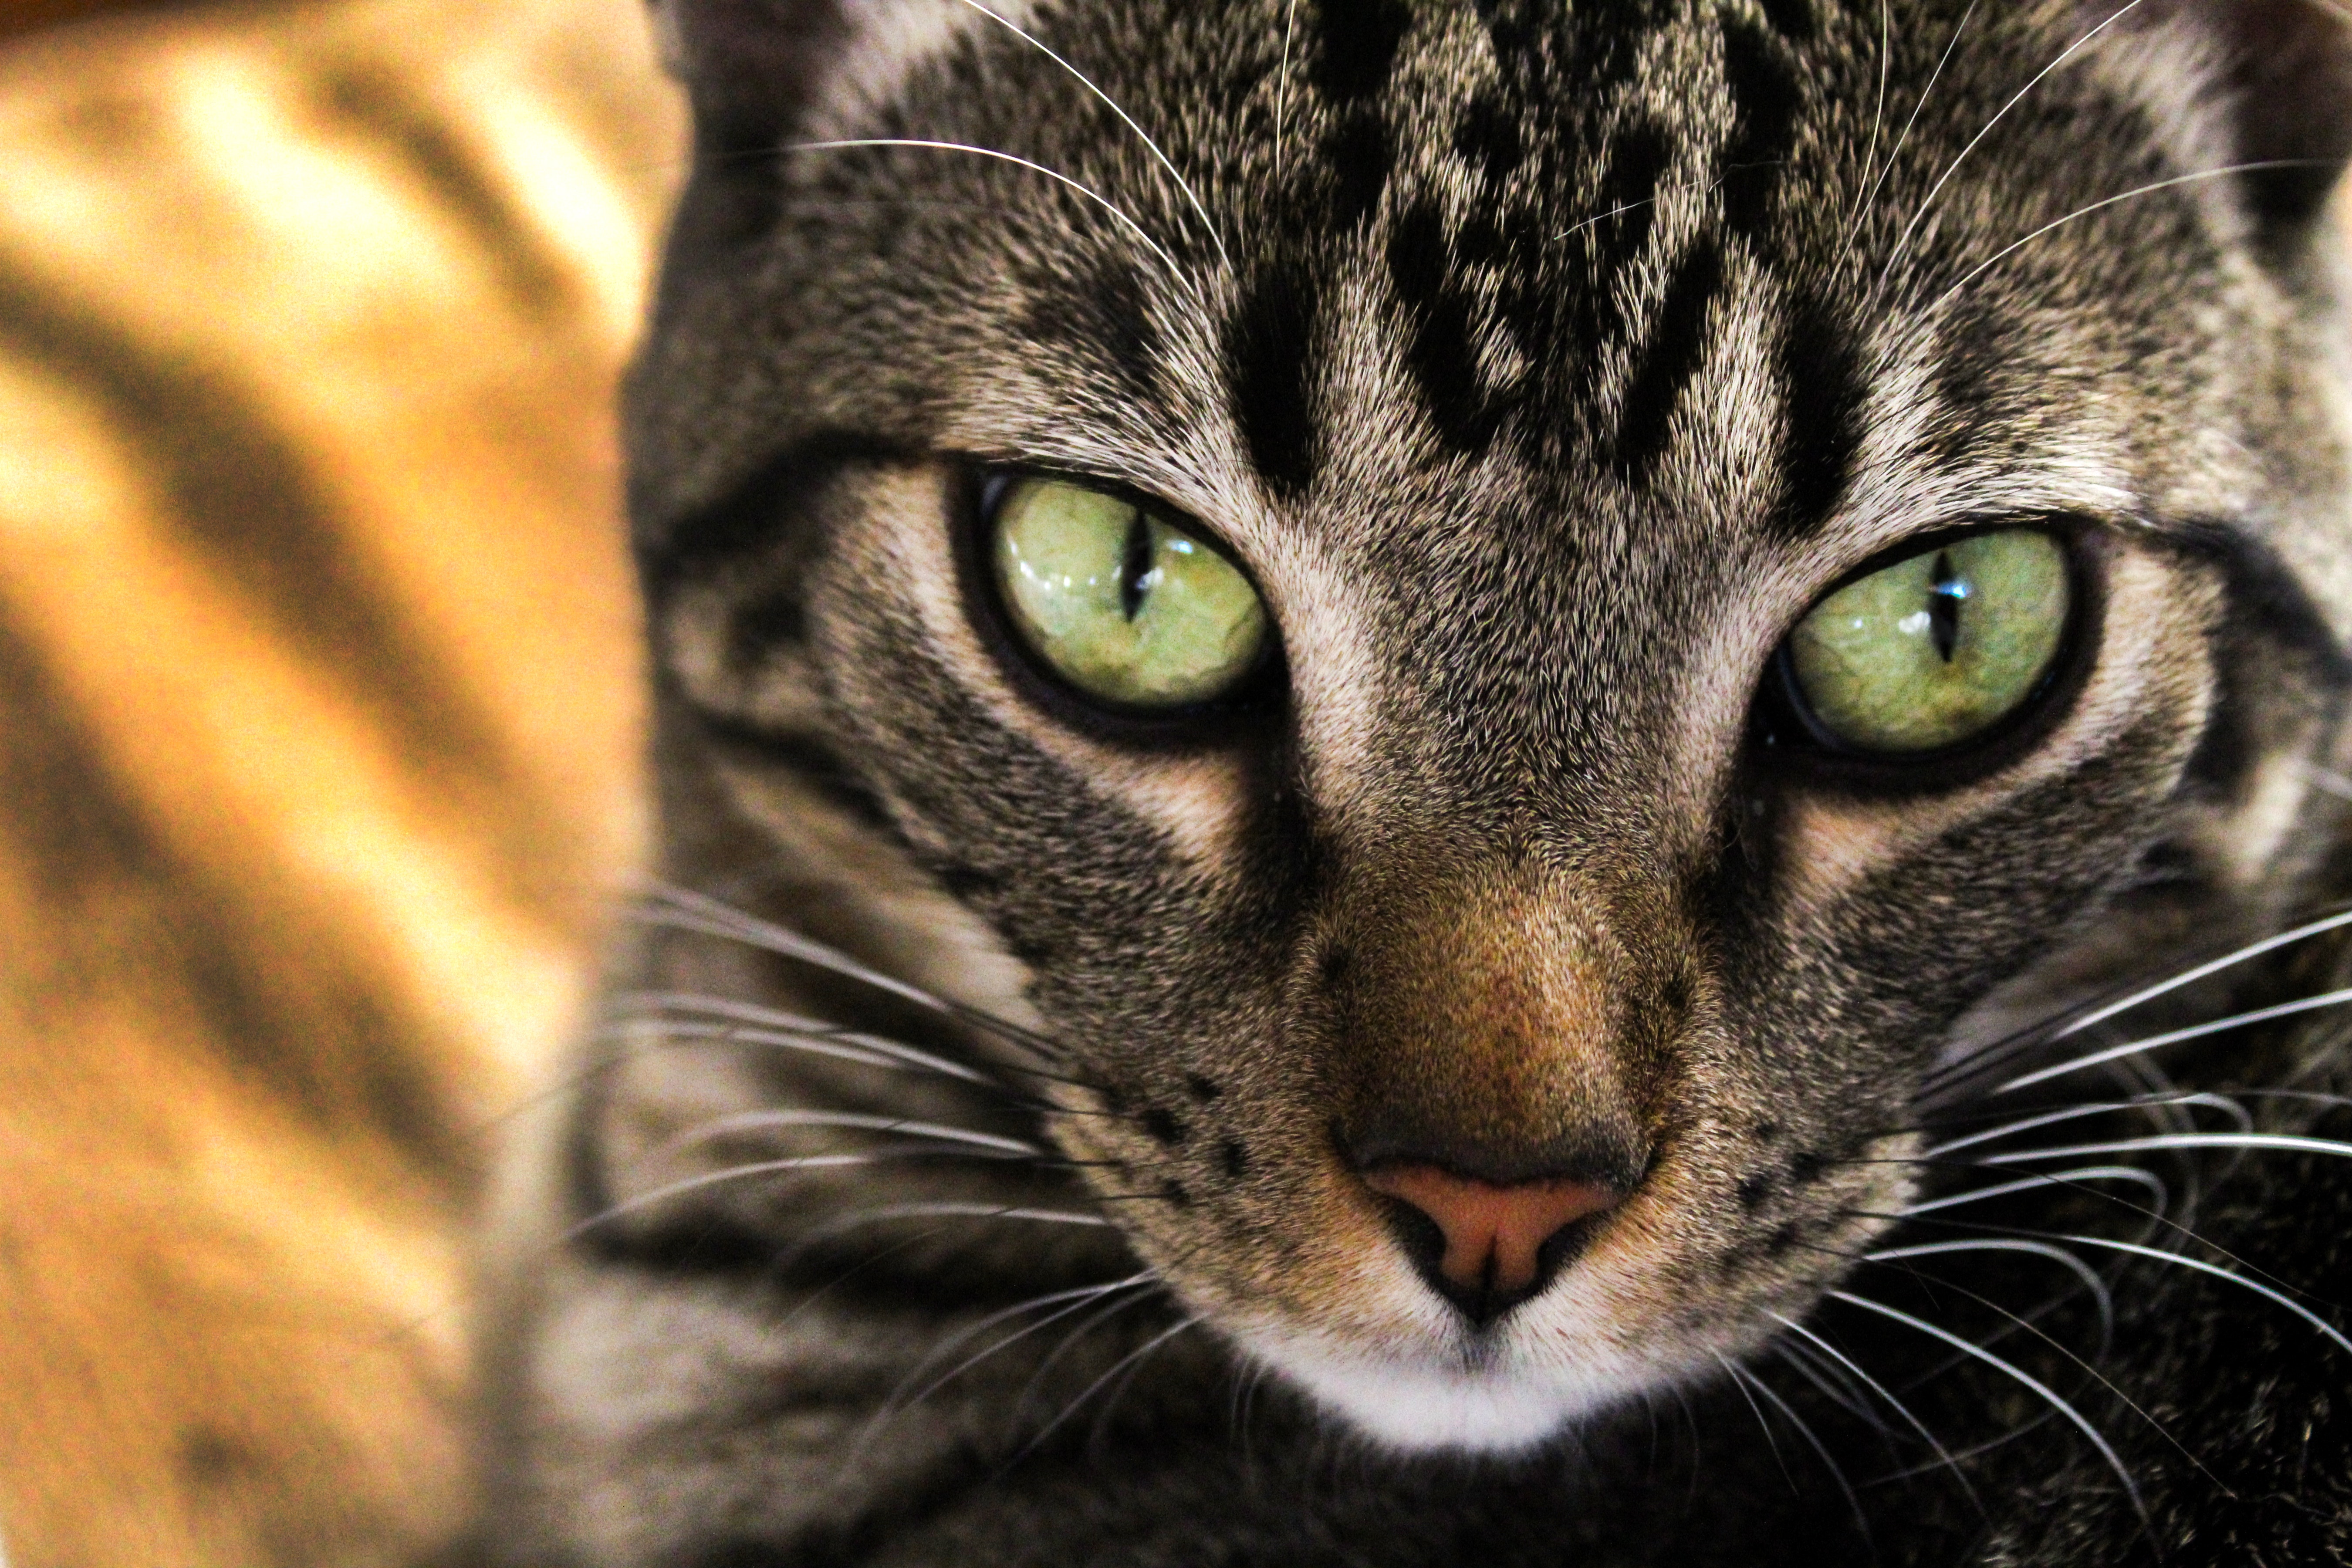
cat, mammal, vertebrate, whiskers, small to medium sized cats, felidae, tabby cat, carnivore, close up, european shorthair, bengal, domestic short haired cat, snout, dragon li, eye, nose, asian, ocicat, toyger, wildlife, american shorthair, california spangled, american wirehair, fur, australian mist, aegean cat, sokoke, rusty spotted cat, american bobtail, egyptian mau